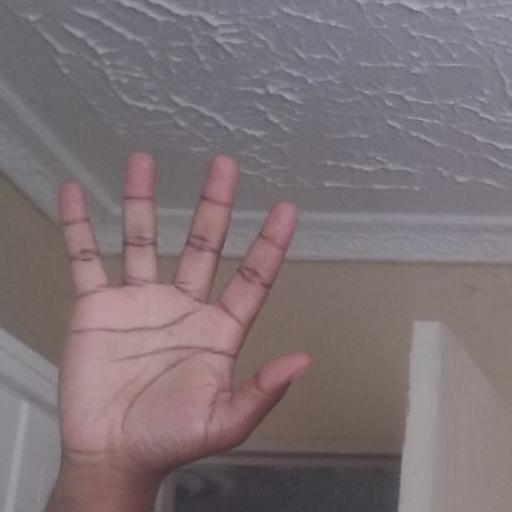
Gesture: palm